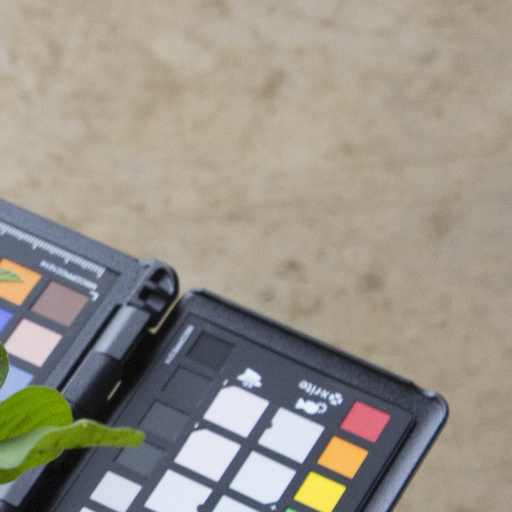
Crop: soybean